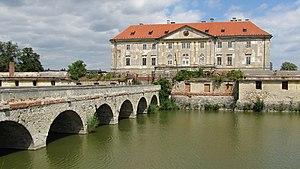
Holíč est une ville de Slovaquie située dans la région de Trnava.